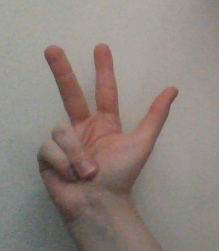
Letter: al